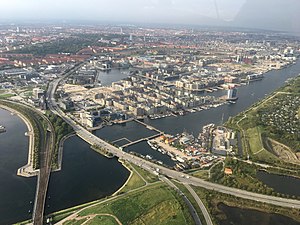
Sydhavnen
Sydhavnen. I baggrunden ses en del af det tidligere tunge industrikvarter, der er ved at blive erstattet af kontorvirksomheder.
Del af Sydhavnen med Sjællandsbroen og den ny bydel Teglholmen, København, Danmark.
Københavns Sydhavn eller Sydhavnen er et kvarter i København. Det er bygget op omkring havneindustrien i den sydlige del af Københavns havneløb. Blandt områdets markante erhvervsbygninger er Citroënhuset.